Camps-sur-l'Agly

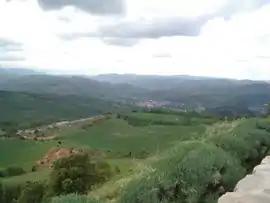
The "Plana de l'Aglin"

Camps-sur-l'Agly (Languedocien: "Camps d’Aglin") is a commune in the Aude department in southern France.